Alawites

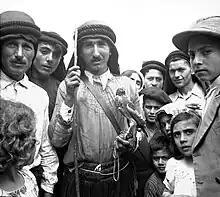
An Alawite falconer photographed by Frank Hurley in Baniyas, Syria during World War II.

The origin of the genetics of Alawites is disputed. Local folklore suggests that they are descendants of the followers of the eleventh Imam, Hasan al-Askari (d. 873), and his pupil, Ibn Nusayr (d. 868). During the 19th and 20th centuries some Western scholars believed that Alawites were descended from ancient Middle Eastern peoples such as the Arameans, Canaanites, Hittites, and Mardaites. Many prominent Alawite tribes are also descended from 13th century settlers from Sinjar.